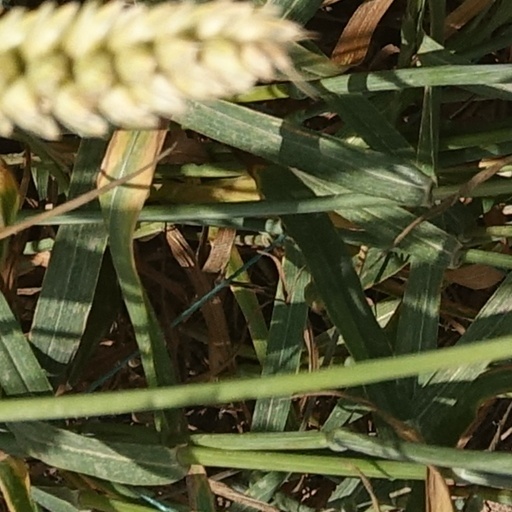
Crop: wheat